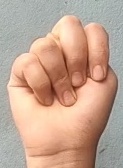
ASL sign: N